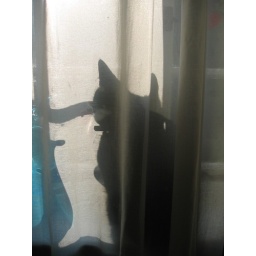
cat in window